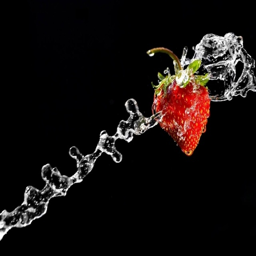
strawberries on a black background